Lindenstraße

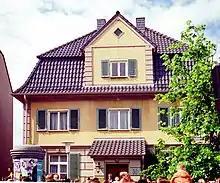
Lindenstraße Nr. 7, the Dressler residence

Due to the frequency of social problem topics treated in the series, a high proportion of the characters come from minority groups of diverse kind or live in patchwork relationships. From the Greek restaurant with its family and a Vietnamese which were there from the beginning, characters and whole families with migration background have come and gone from Italy, Turkey, Eastern Europe etc. The final cast counted three male homosexuals, two of them living in marriage with an adopted son, and one female homosexual with a test-tube baby. There was a homeless man (until the death of Harry Rowohlt), a man in a wheelchair, a child with Down syndrome, a trans woman and so on.